Arieh Levavi

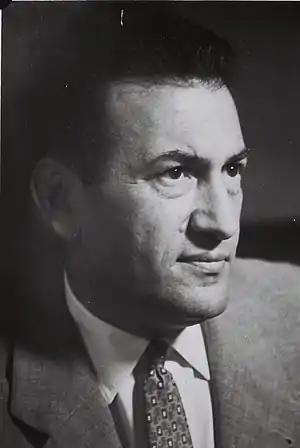
Aryeh levavi, 1959

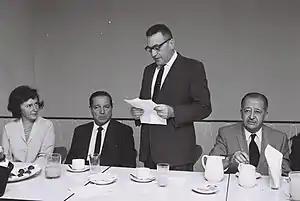
Secretary General of the OAS José Antonio Mora arriving at Lod airport for an official visit to Israel. in photo, Director-General of the Israeli Ministry of Foreign Affairs, Arieh Levavi reading welcome speech. in the left sitting Francisca Fernández-Hall, October 1966

Arieh Levavi (3 June 1912 – 1 February 2009), also known as Aryeh Lieb and Arieh Leibman, was the fourth Director General of Israeli Ministry of Foreign Affairs (1964–1967).